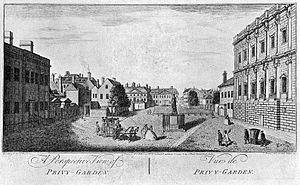
La statue de Jacques II est une sculpture en bronze située dans le jardin devant la National Gallery à Trafalgar Square, Londres, Royaume-Uni. Probablement inspirée des statues françaises de la même période, elle représente le roi Jacques II d'Angleterre en empereur romain, portant une armure romaine et une couronne de laurier. À l'origine, elle le représentait également tenant un bâton de commandement. La statue fut réalisée par le célèbre sculpteur bruxellois Pierre Van Dievoet et par Laurent Vander Meulen de Malines pour l'atelier de Grinling Gibbons. La statue a été déplacée à plusieurs reprises depuis qu'elle a été érigée pour la première fois devant l'ancien palais de Whitehall en 1686, deux ans seulement avant la destitution de Jacques II.